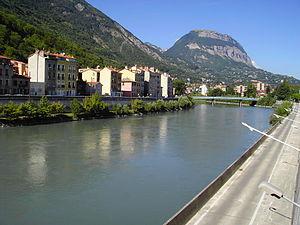
Quai Xavier Jouvin avec au fond le nouveau pont Massena - Grenoble
Le serpent et le dragon symbolisent depuis des siècles deux rivières se rejoignant à Grenoble : l'Isère et le Drac :
Saint Laurent est le seul quartier sur la rive droite de l'Isère dans la ville de Grenoble.